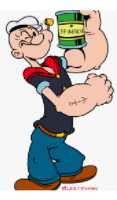
Portrait style: Cartoon Portrait